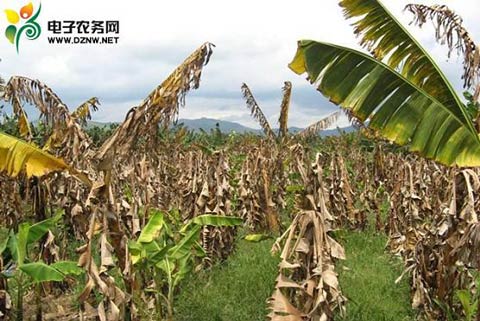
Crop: unknown
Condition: banana_banana_panama_disease